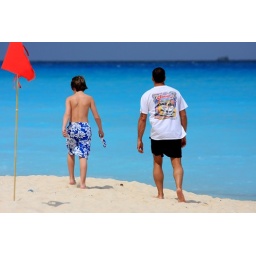
Father and Son walking down the beach in Cancun